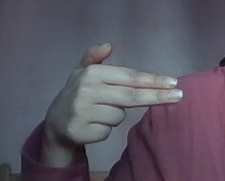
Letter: ghain